Fanny Heldy

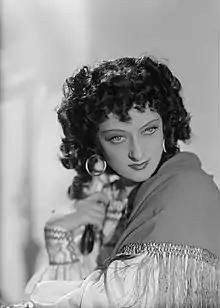
Fanny Heldy in 1939

Fanny Heldy (29 February 1888 – 13 December 1973) was a Belgian lyric soprano opera singer.